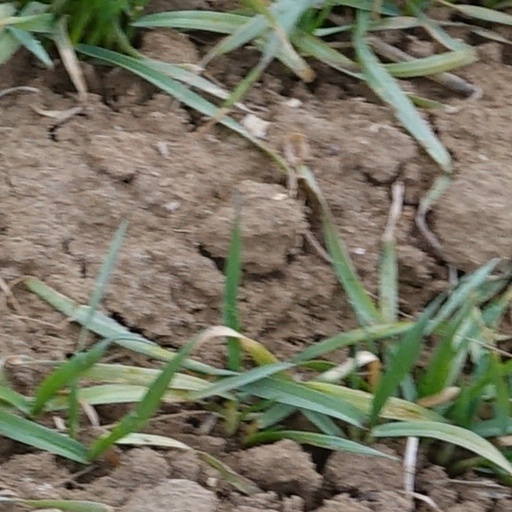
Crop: wheat